Describe the emotion expressed in this image:  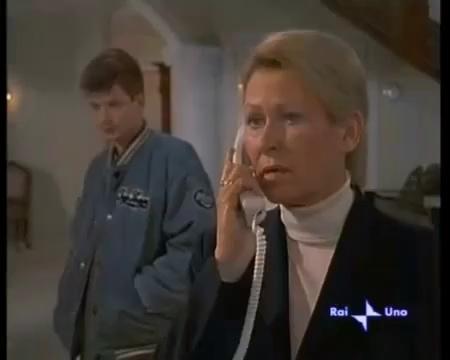
This person displays Pain, valence and arousal with low intensity.